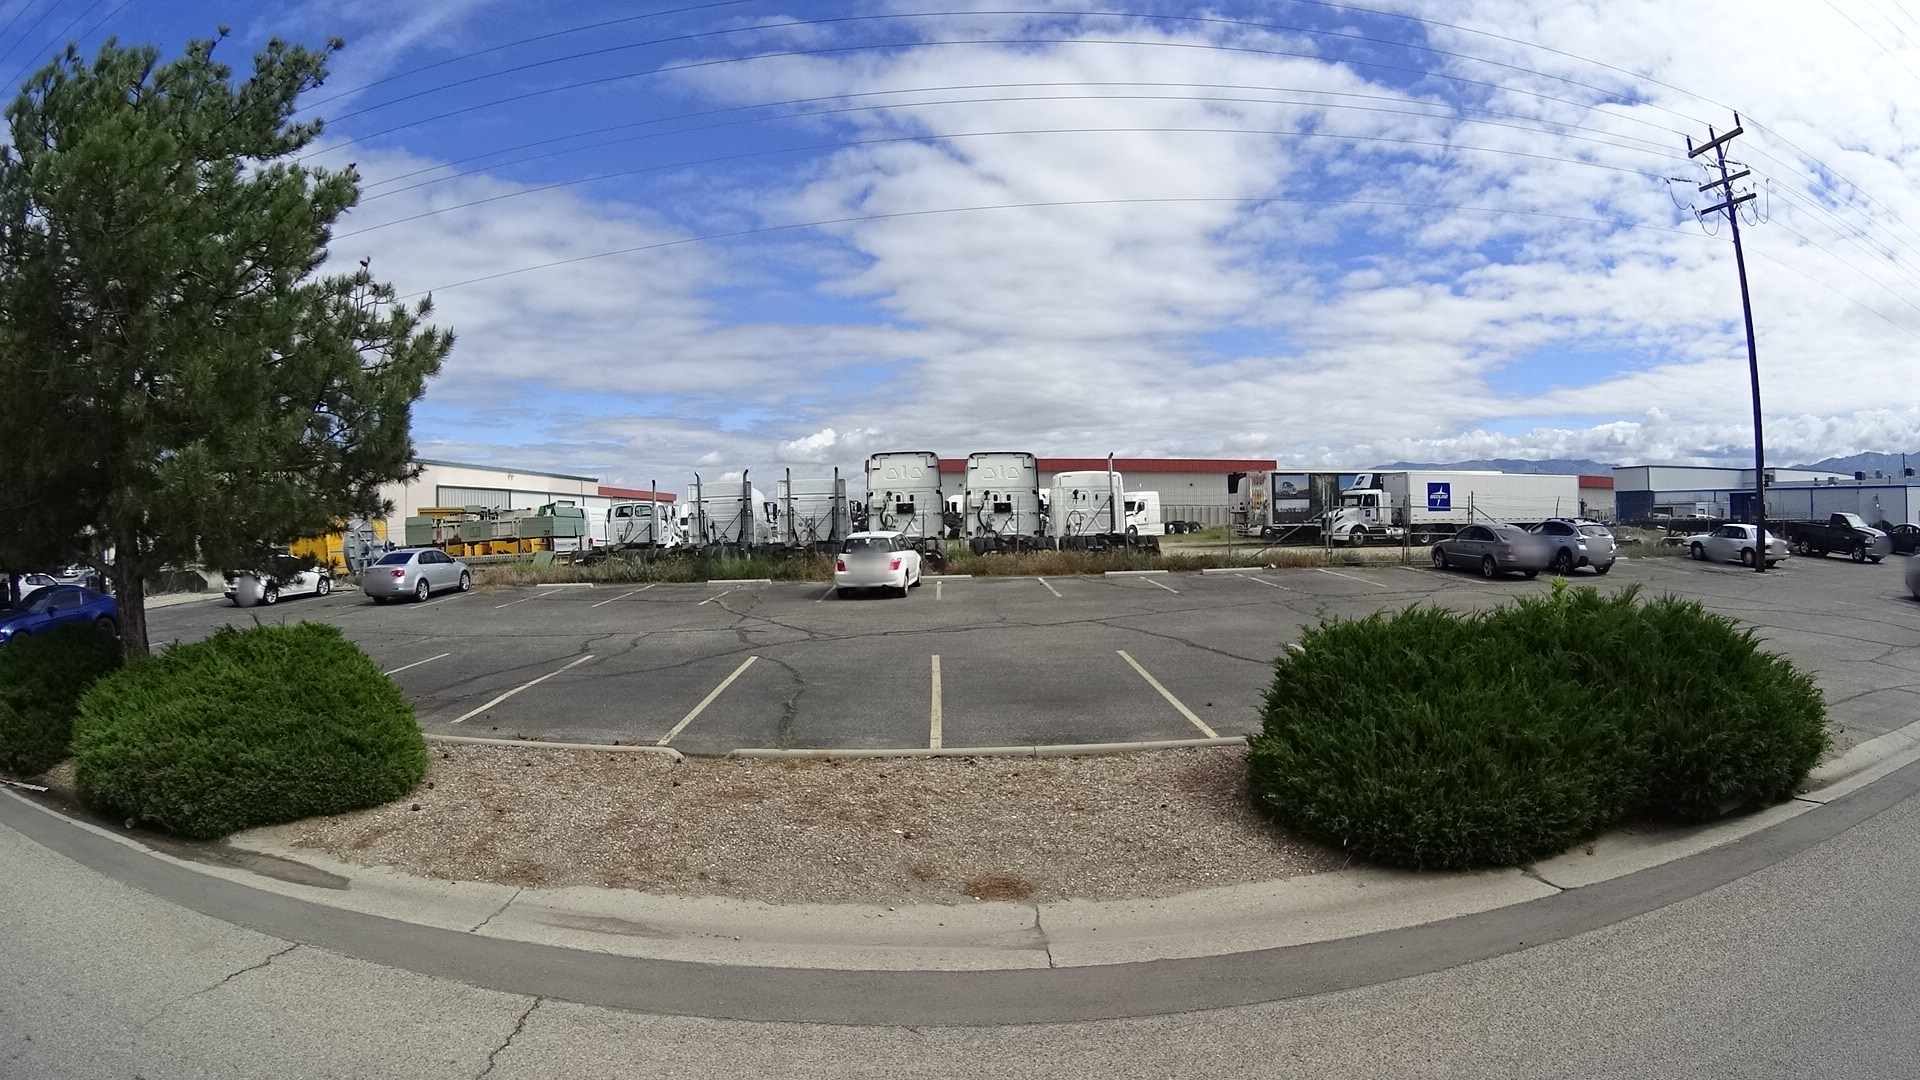
Feature: EV Charger
City: Boise
State: Idaho
Country: United States